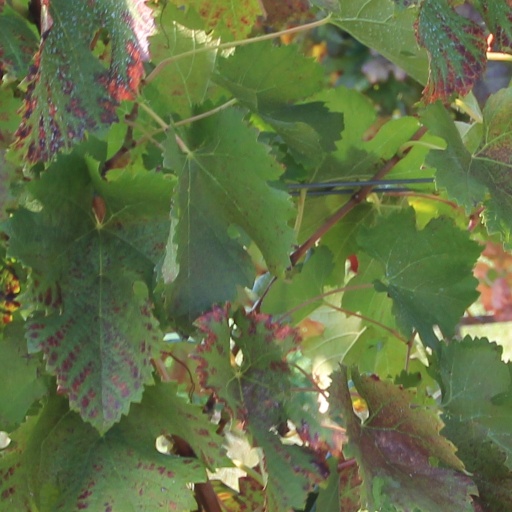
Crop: grape